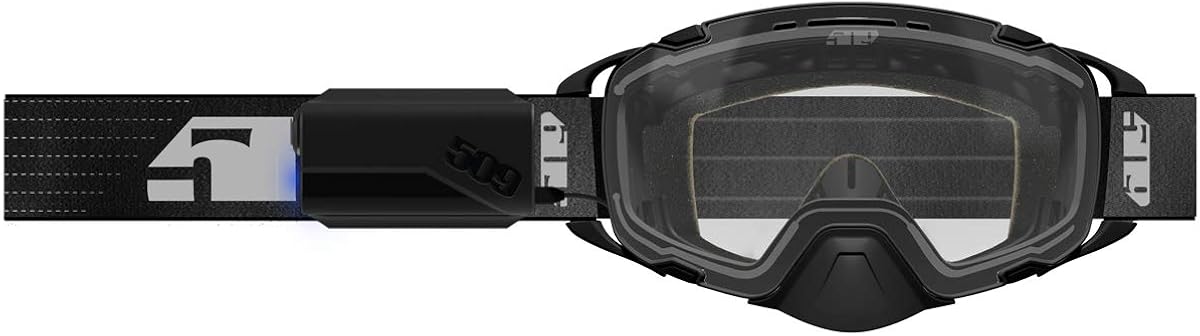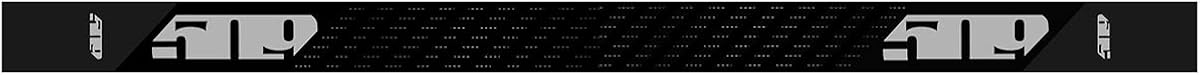
509 Aviator 2.0 Ignite Goggle
Category: AMAZON FASHION
The most advanced goggle in the powersports market combined with our industry changing Ignite heated lens to eliminate fogging. While that might be enough, we did not stop there, we added a FLOW Fan in the goggle frame for additional air flow, and humidity control. The most advanced goggle chassis in the snowmobile market. The toric shaped lens provides optimum shape for minimal distortion, optical clarity and maximum field of vision. The 5MAG Lens Retention System holds lenses securely to the goggle frame, and makes the lens change so easy you will change lens mid ride, in the field, to adapt to changing lighting and riding conditions.
Features: Polyester | Polarized Coating coating | Soft goggle frame for unparalleled comfort and fit | Hard Lens frame for optimal fit and sealing, with 5MAG Lens retention system | Goggle does not have Night Vision technology | FLOW venting in lens, and in frame | Integrated outriggers for perfect fit to 509 helmets and our perfect fit eyeport